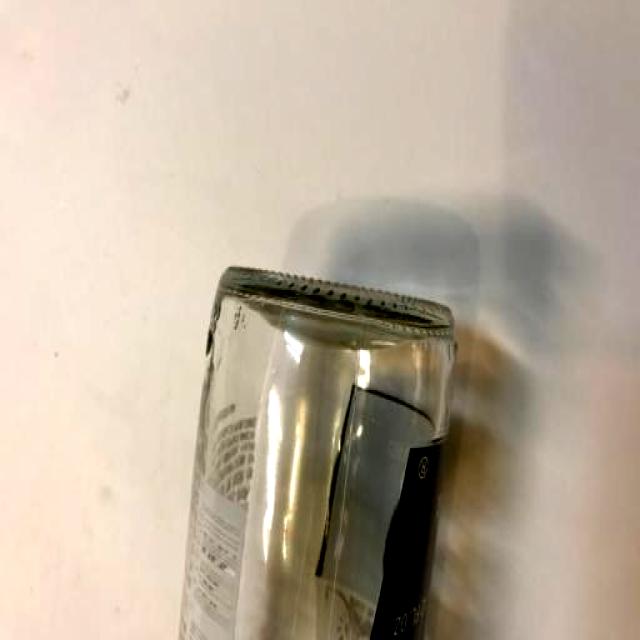
Label: Glass